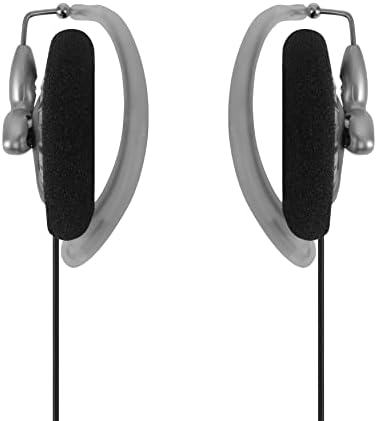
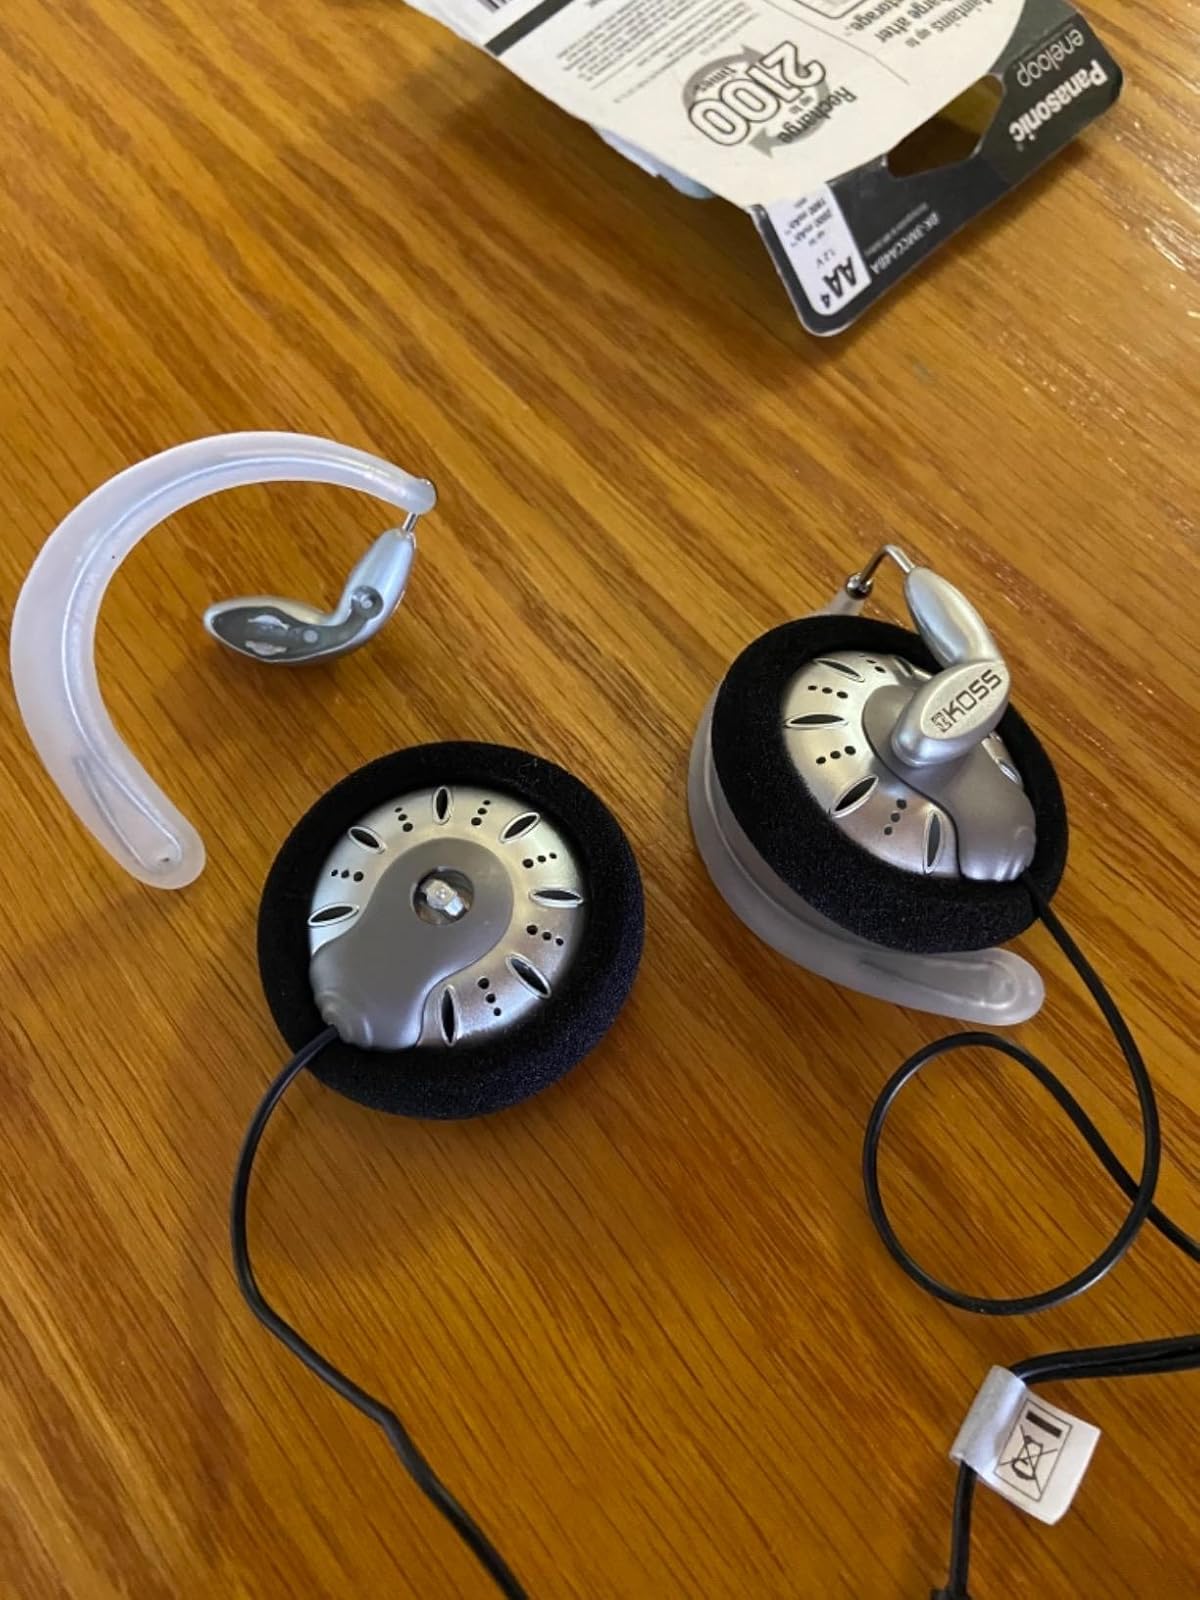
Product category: headphones
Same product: yes